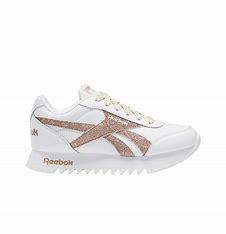
Brand: Reebok
Model: Royal Classic Jogger 2